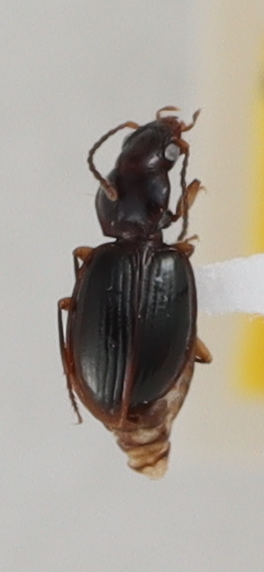
Scientific name: Mecyclothorax konanus
Plot: 6
Trap: E
Collected: 20190717